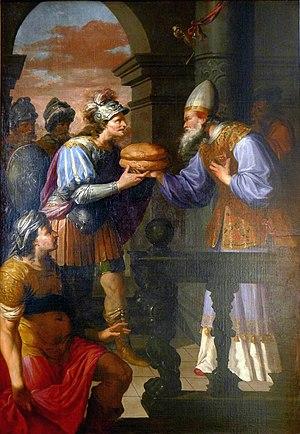
Église Notre-Dame-des-Blancs-Manteaux (tableau) - Paris IVe
Ferdinand Elle ou Helle dit L'Ancien, est un peintre d'origine flamande actif à Paris de 1601 à 1637. Il crée un atelier familial à Paris où deux générations lui succèdent.
Achimélech est un personnage biblique, cité dans le Premier livre de Samuel. Il est grand-prêtre de Nob, puisque le Tabernacle avait été installé alors à Nob. Achimélech est fils d'Achitob et père d'Abiathar. Achimélech est aussi frère d'Achias, mais selon un grand nombre de biblistes, Achimélech et Achias seraient en fait la même personne. Il descend d'Aaron par la lignée d'Ithamar.
L'église Notre-Dame-des-Blancs-Manteaux est une église catholique parisienne, située 12 rue des Blancs-Manteaux, dans le quartier du Marais. L'église actuelle date de la fin du XVIIᵉ siècle et a remplacé une église plus ancienne, l'église du monastère des Blancs-Manteaux, érigée au XIIIᵉ siècle par l'ordre des serviteurs de la Sainte Vierge à la demande du chevalier Pierre Luillier et son épouse Mahaut Boucher d'Orsay. Elle est aujourd'hui desservie par des prêtres de la Communauté Saint-Martin.